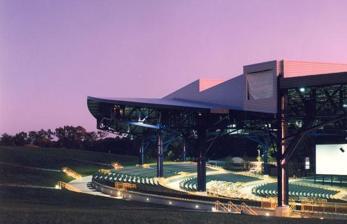
Building: Jiffy Lube Live
Country: United States of America
Year built: 1995
Outdoor amphitheater in Bristow, Virginia, US Jiffy Lube Live Side view of venue from the lawn area ( c. 2007 ) Former names Nissan Pavilion (1995-2010) Address 7800 Cellar Door Dr Bristow , VA 20136-1148 Location Washington metropolitan area Coordinates 38°47′07″N 77°35′25″W / 38.7854092°N 77.5902231°W / 38.7854092; -77.5902231 Owner Live Nation Capacity 25,262 Opened June 6, 1995 Jiffy Lube Live (originally known as the Nissan Pavilion ) near Gainesville, Virginia , is an outdoor amphitheater in suburban Prince William County , about 35 miles west of Washington, D.C. Owned and operated by Live Nation , the amphitheater can seat 25,262: 10,444 in reserved seats and 14,818 on the lawn. History Development of the venue was a result of work by Cellar Door Productions, a prominent concert promoter in the area at the time. Two separate controversies led to the opening of the venue. The community had voiced complaints regarding the Grateful Dead shows at nearby RFK Stadium , a circumstance similar to the creation of Shoreline Amphitheatre in Mountain View, California 9 years prior. Meanwhile, The Walt Disney Company was in the planning stages of its proposed Disney's America theme park in the area. Locals were angered at the proposed theme park. As a result, authorities granted permits for the pavilion instead. The location was decided due to proximity to the interstate as well as the capacity of the proposed facility to handle large crowds over multiple days. The amphitheater opened in June 1995 with a show including The Village People , Laura Branigan , Rose Royce , and The Trammps . On July 24, 2004, the American hard rock band Kiss recorded their concert here for the live album Rock the Nation Live! (DVD). Then- Senator Barack Obama held a rally for his 2008 presidential campaign at the venue on June 5, 2008. On January 8, 2010, the name of the venue was changed from "Nissan Pavilion" to "Jiffy Lube Live" as a result of a business agreement between Live Nation and Jiffy Lube Washington Area Co-op Inc. In February 2011 the venue posted to its website that it would strictly enforce its existing no-tailgating rule for its parking lots before and after concerts in conjunction with the Prince William County Police Department. Organizers cited safety concerns as reasons for the ban, though they planned to continue to sell alcohol inside the venue. In January 2012 the venue posted that tailgating would be returning with a set of rules posted on their website. Performers Reserved seating before a Slipknot concert, 2008 Since its opening, Jiffy Lube Live has hosted a variety of musicians and bands.  Annual events include Jimmy Buffett , WMZQfest and the Mayhem Festival . 2008 featured LeRoi Moore 's last performance with the Dave Matthews Band before his death later in the year; The concert was later released as Live Trax Vol. 14 .  Other events include a variety of festivals such as Farm Aid and Ozzfest , along with co-headliners and solo acts. Other notable musical acts that have performed at Jiffy Lube Live include Widespread Panic , Phish , Ozzy Osbourne , and Rush . In addition, some high schools in Prince William County and Fauquier County hold their graduation ceremonies there each June. In August 2012 & 2014, Linkin Park held concerts in the venue & was supposed to perform again in August 2017 but later cancelled following the death of frontman Chester Bennington . In July 2015, Nicki Minaj held a Pinkprint tour concert in the venue. In July 2019, Iron Maiden performed as part of their Legacy of the Beast World Tour . In July 2023, Matchbox Twenty performed at the venue after the initial tour date was postponed, achieving high turnout. See also List of contemporary amphitheatres External links Venue Info via LiveNation References